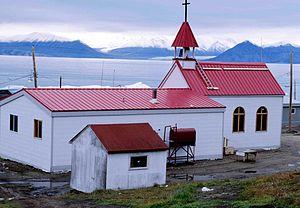
Pond Inlet est la troisième ville du territoire autonome du Nunavut, au Canada. Elle se situe sur l'île de Baffin.